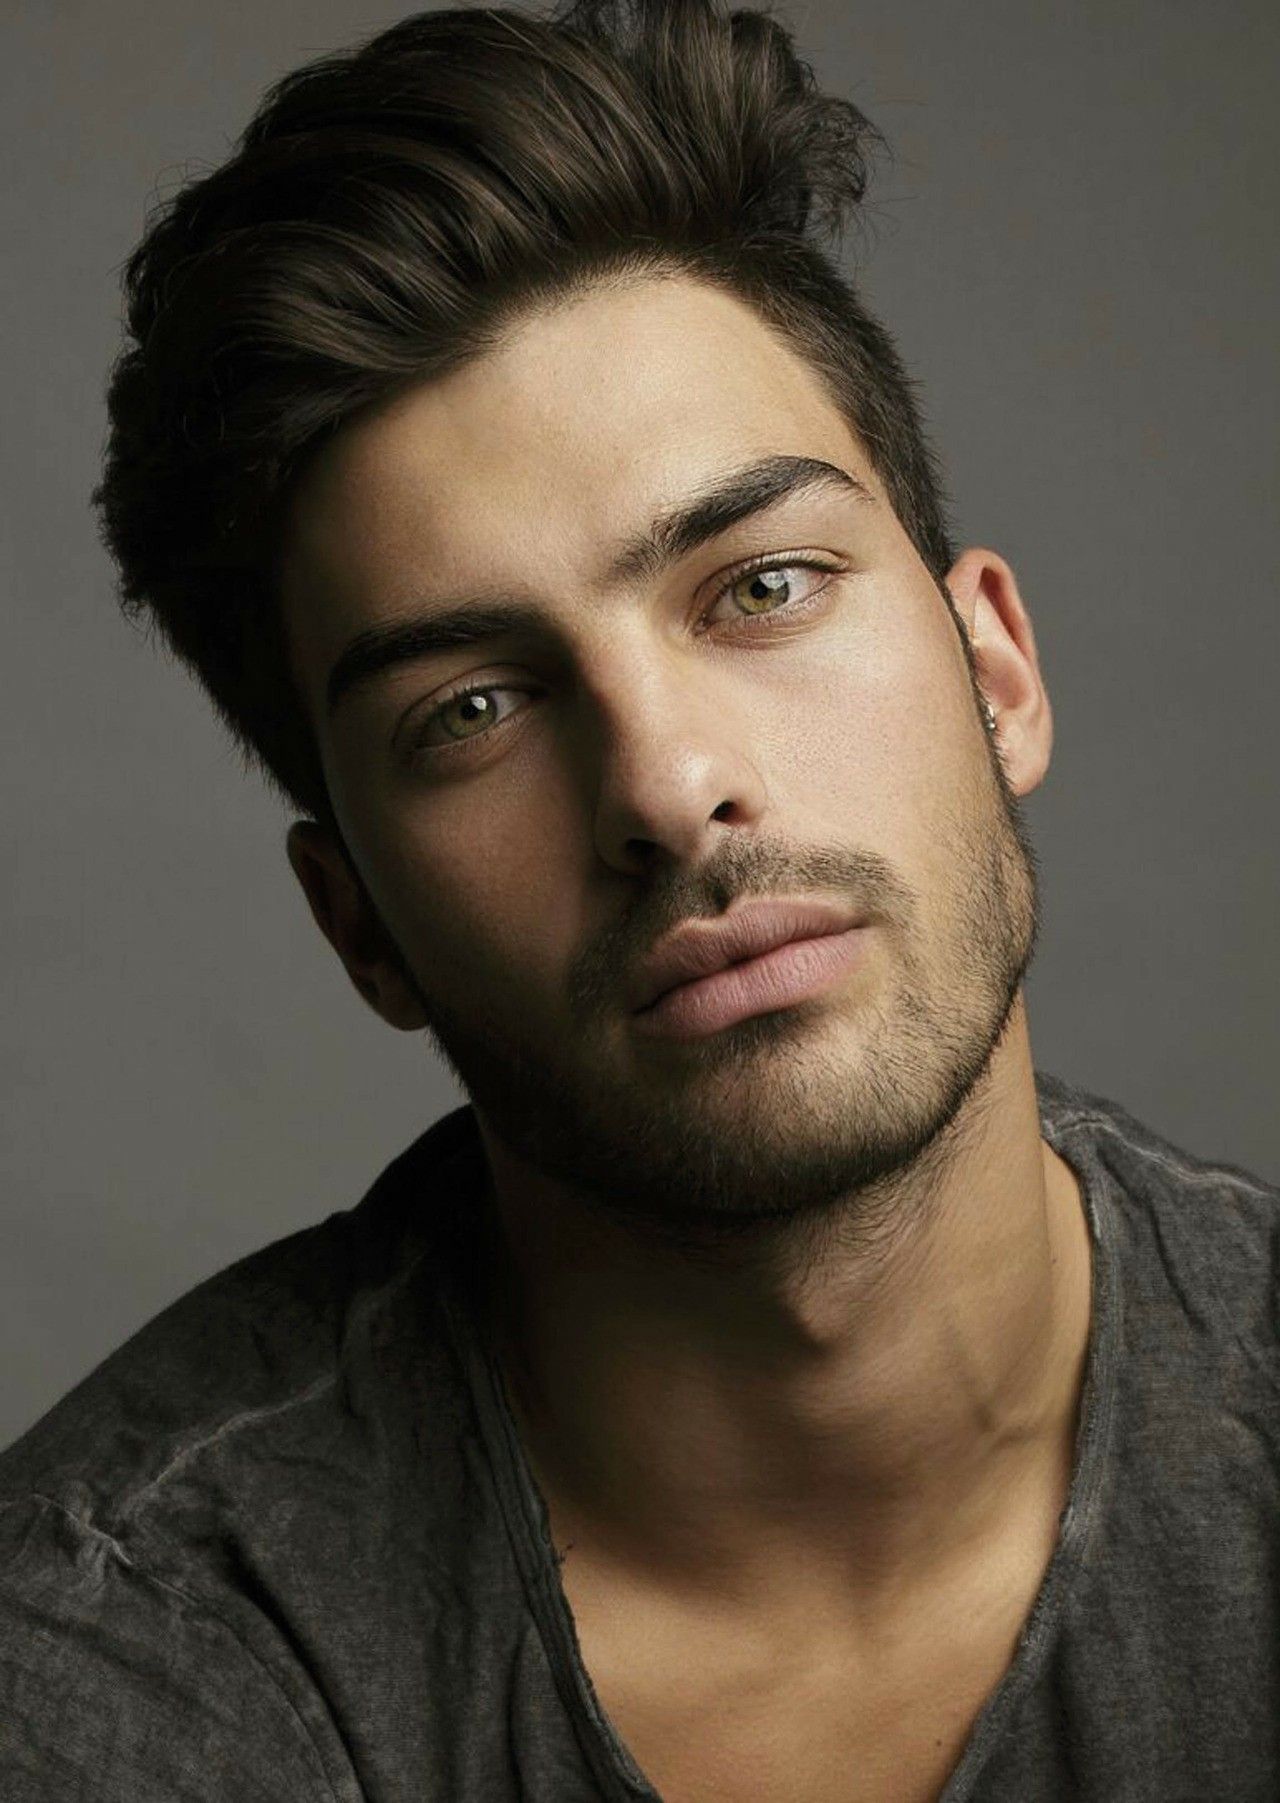
Gender: men